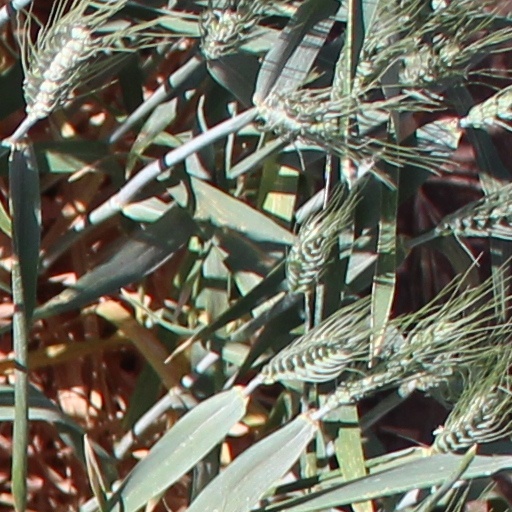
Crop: wheat